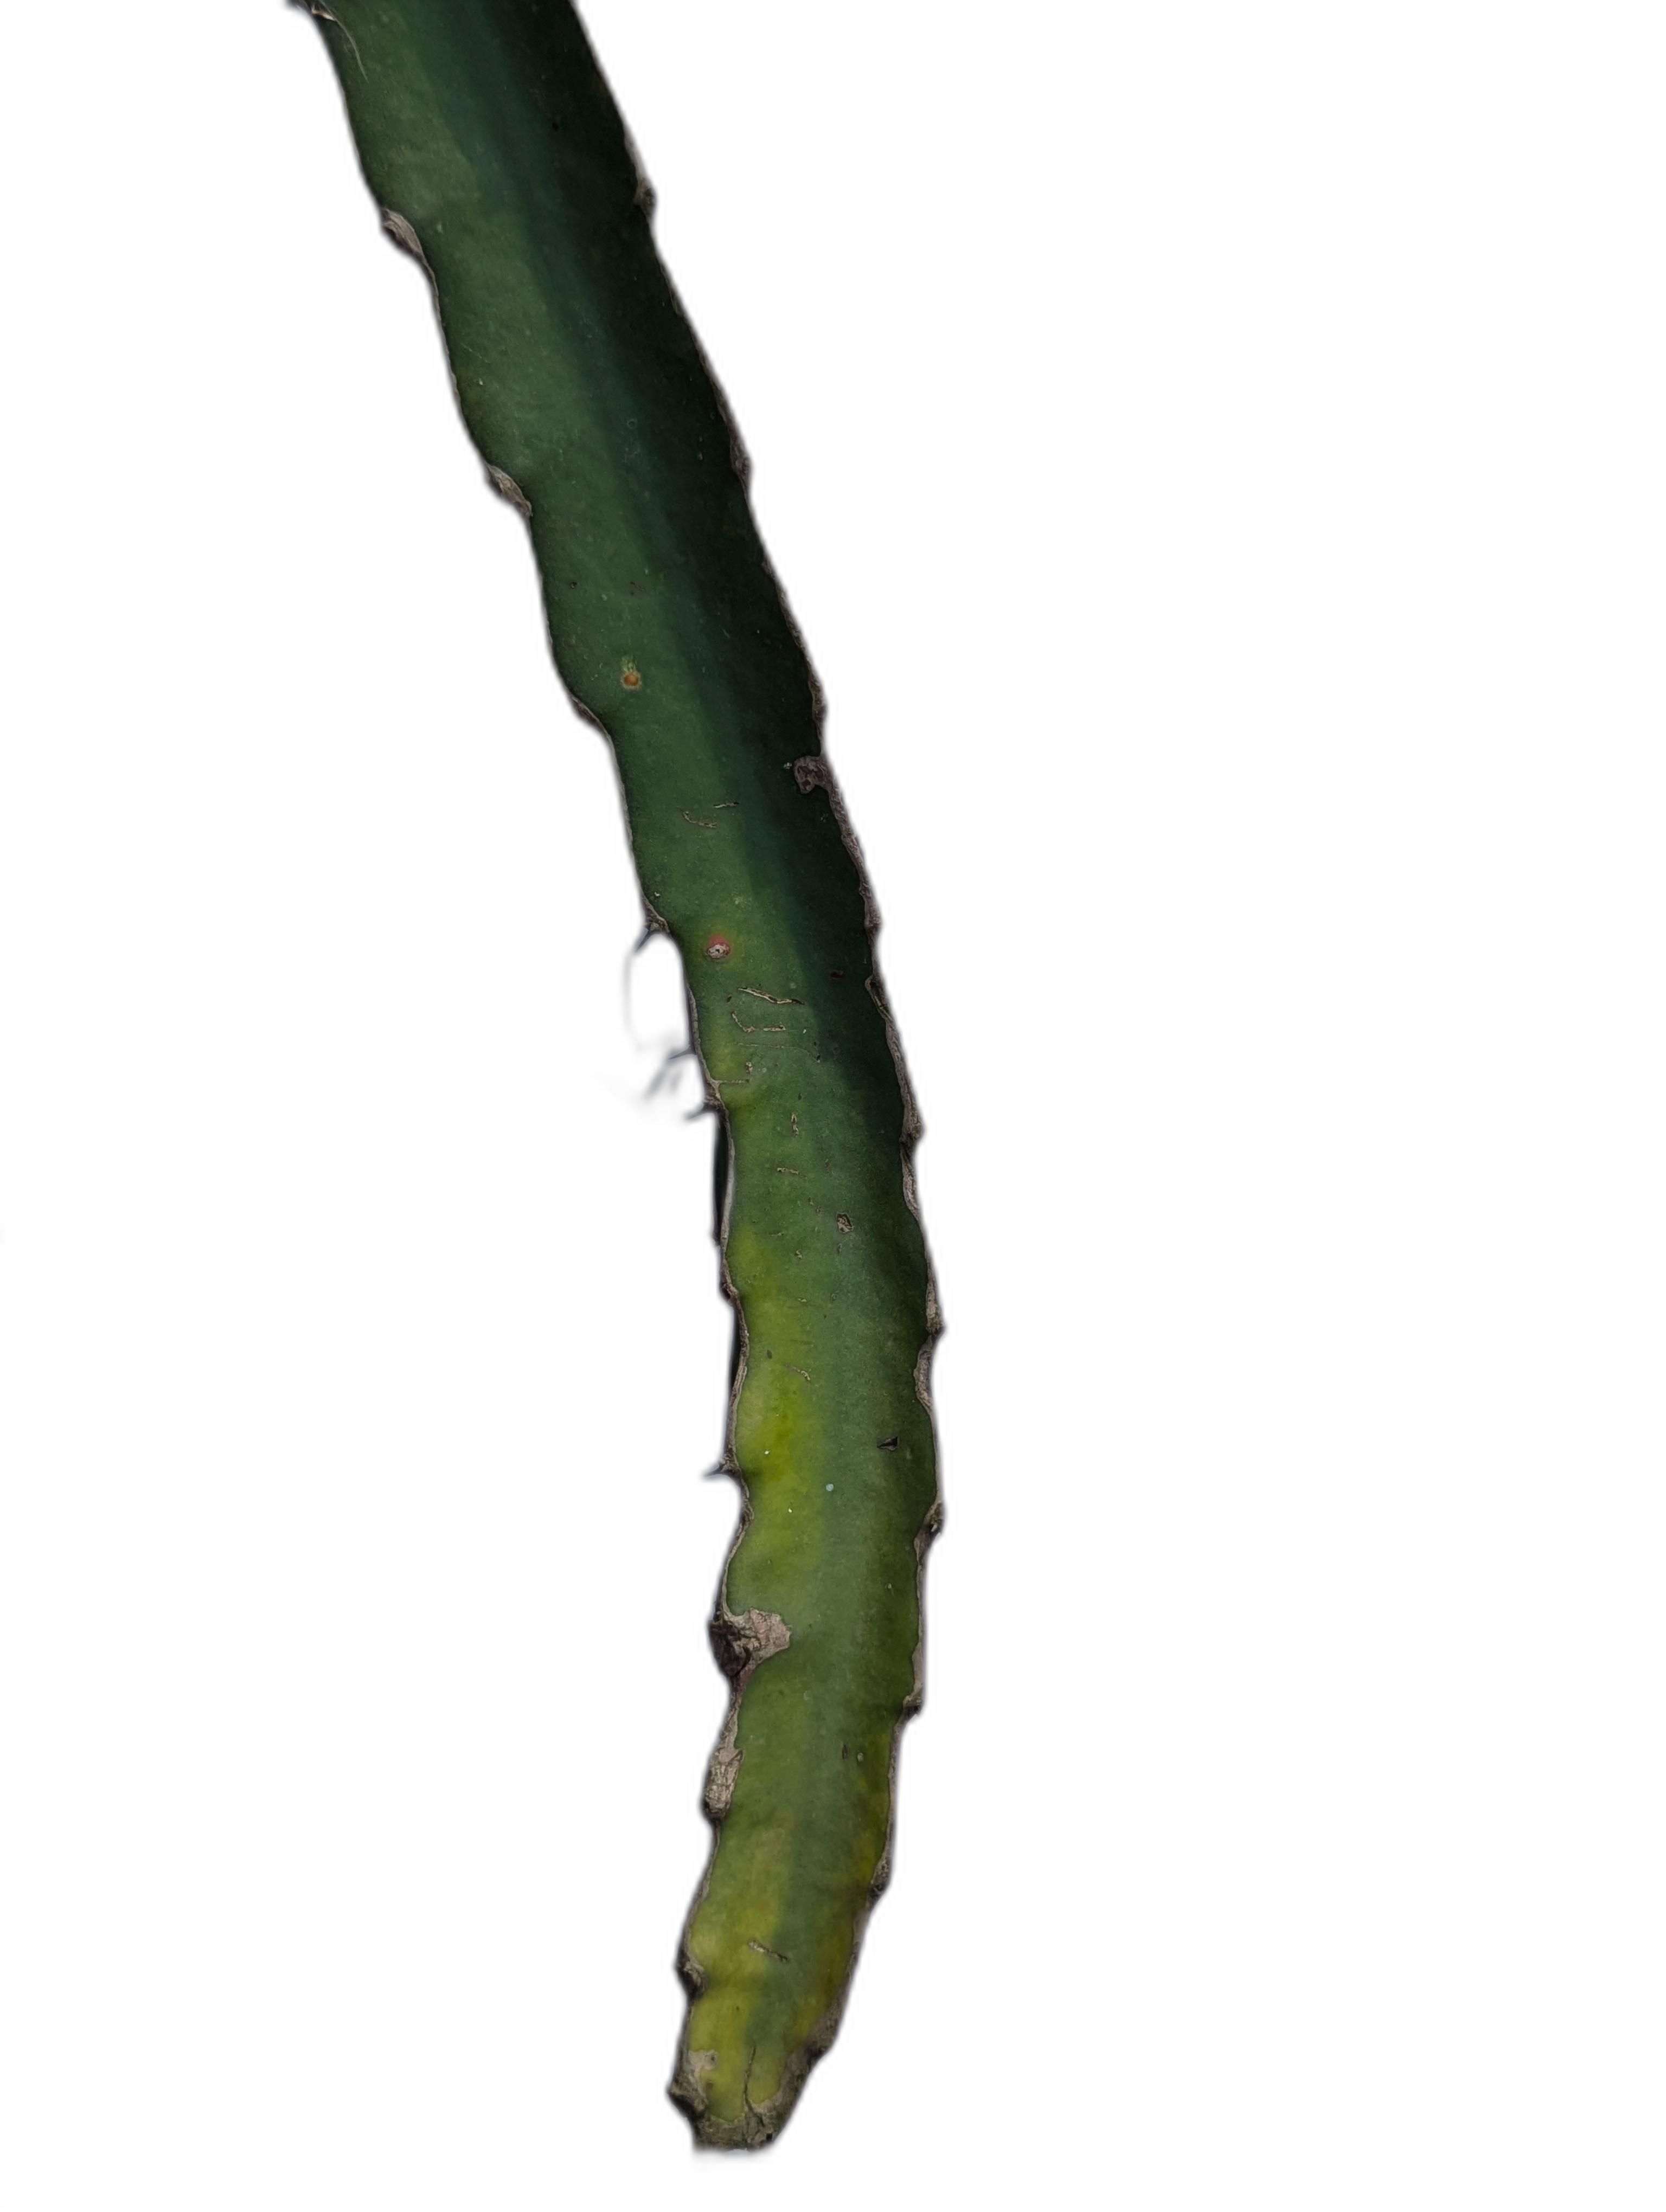
Label: Good leaf